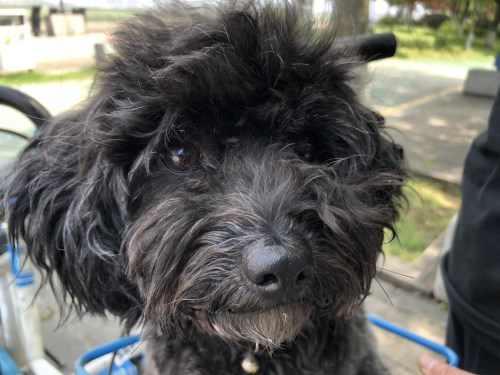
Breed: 7449-n000128-teddy